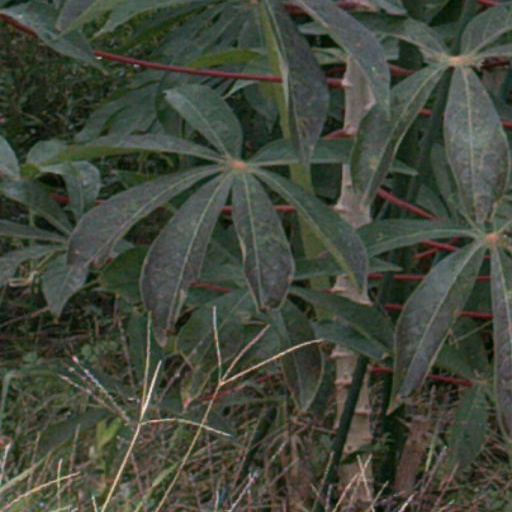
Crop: cassava